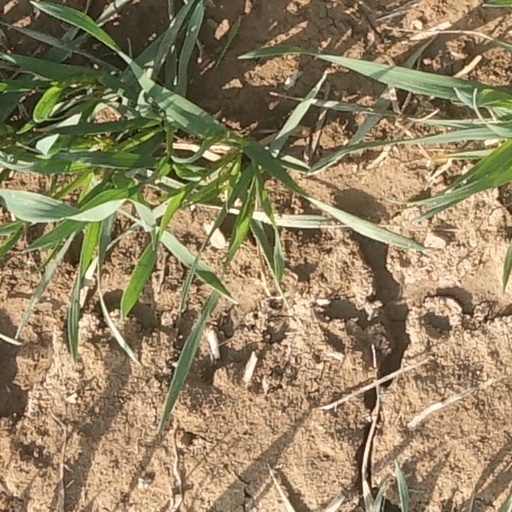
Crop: wheat